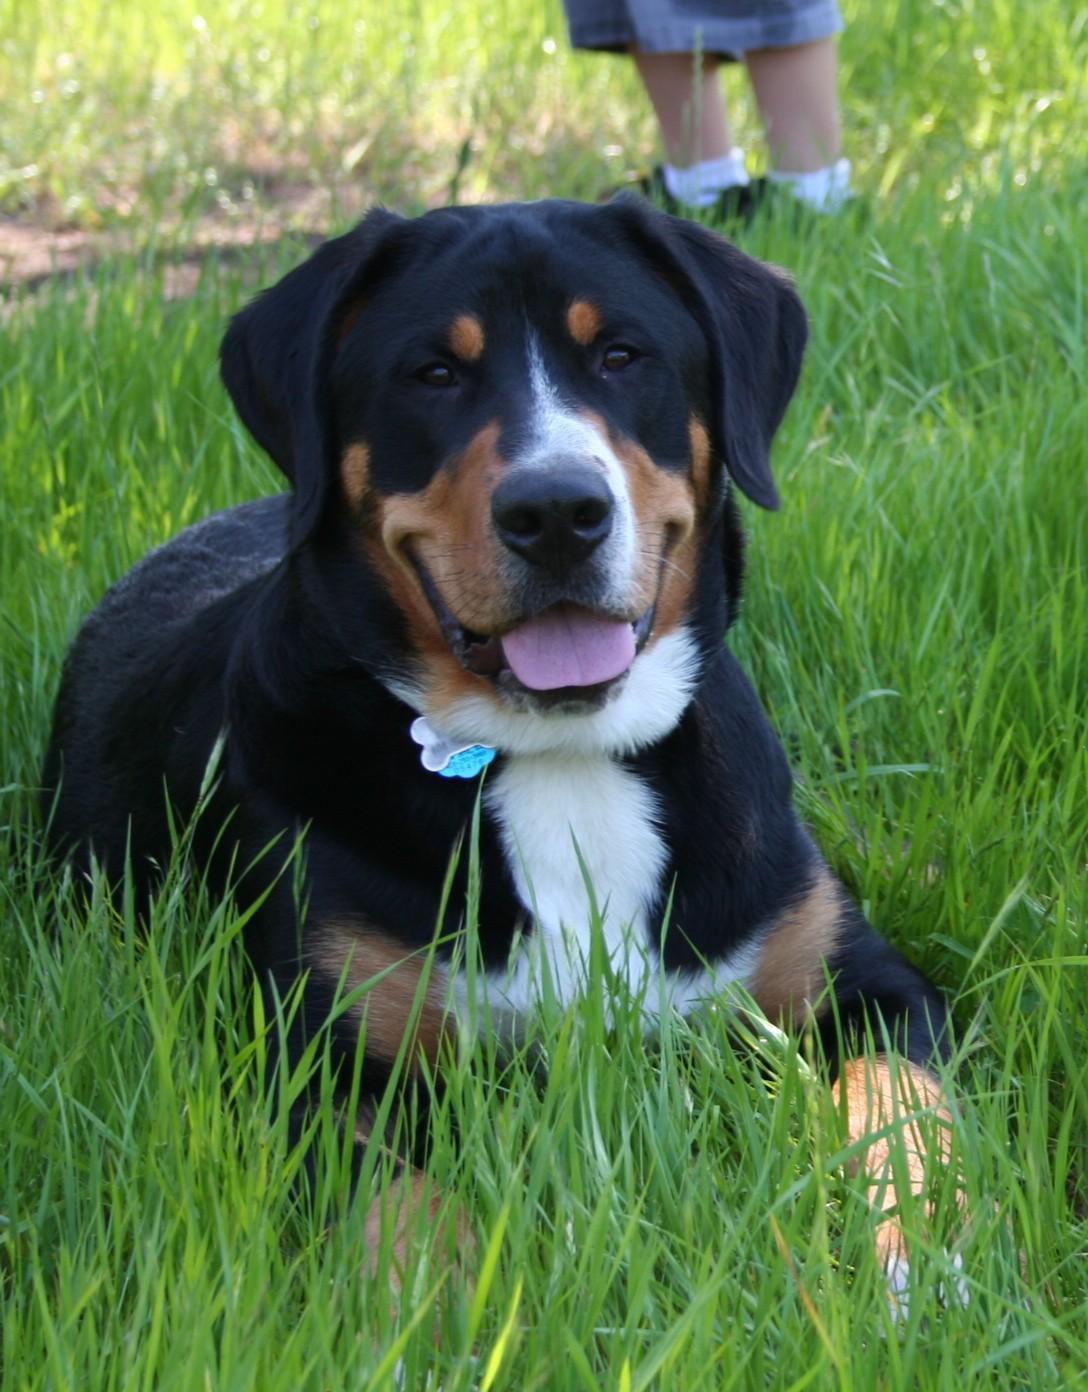
Greater_Swiss_Mountain_dog